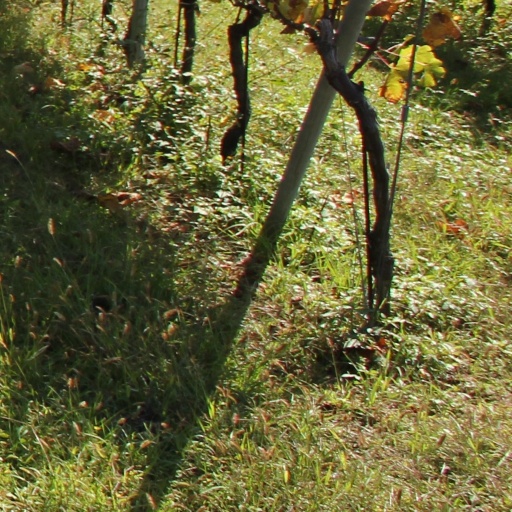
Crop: grape